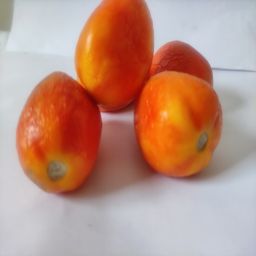
Crop: Tomato
Quality: Old